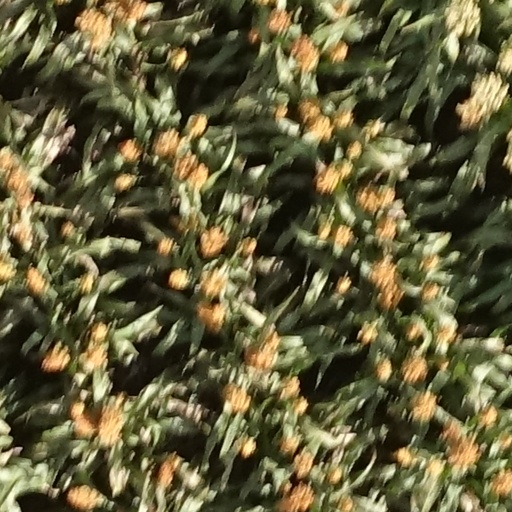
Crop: sorghum